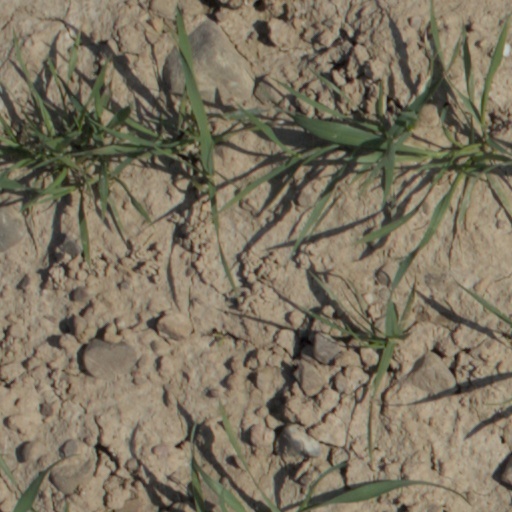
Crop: wheat